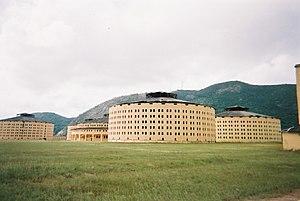
Le Presidio Modelo est une ancienne prison, à présent monument historique, situé sur l'Isla de la Juventud, à Cuba. Construite en plusieurs bâtiments circulaire suivant le modèle du panopticon sous le président devenu dictateur, Gerardo Machado, entre 1926 et 1928, elle fut reconvertie sous le gouvernement de Fidel Castro en 1967.
L’île de la Jeunesse est la plus grande île cubaine après l'île de Cuba, et la sixième plus grande des Caraïbes. Comme c'est depuis 1830 un lieu de détention et de relégation et le site de la prison de Presidio Modelo, elle est considérée comme une municipalité spéciale administrée directement par le gouvernement central de Cuba, et non comme une province du pays.
Nueva Gerona est une ville de Cuba et la capitale de la province de l'Île de la Jeunesse. Sa population était estimée à 46 264 habitants en 2012. La ville possède un aérodrome Nueva Gerona.